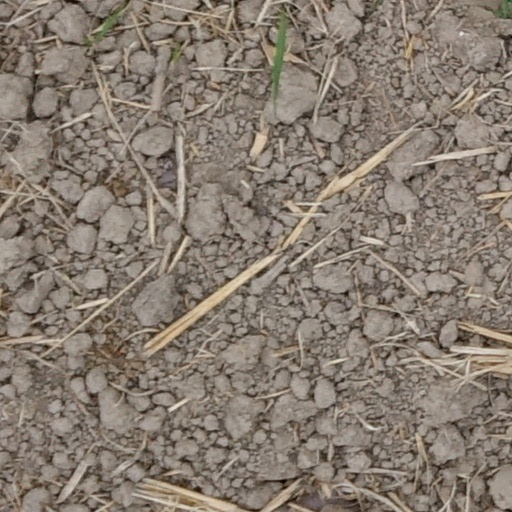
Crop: wheat